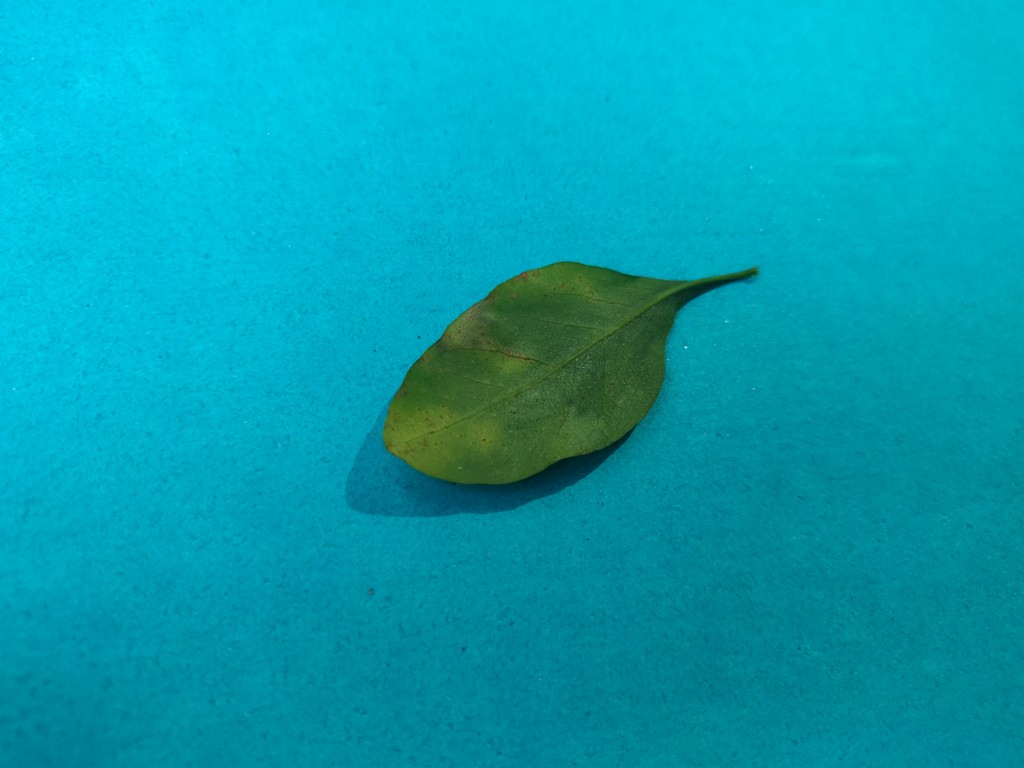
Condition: Unhealthy
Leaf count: single
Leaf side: back